Adeiny Hechavarría

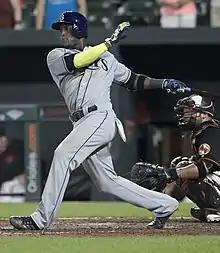
Hechavarria with the Rays in 2017

On August 4, 2012, Hechavarria was called up to the Toronto Blue Jays active roster for the first time. Hechavarria had a .312 batting average and had scored 78 runs in 102 games with the Triple-A Las Vegas 51s of the Pacific Coast League (PCL). He appeared in the Triple-A All-Star Game for the PCL.